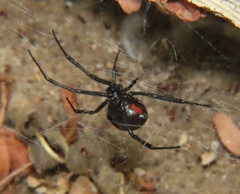
Species: Lactrodectus_hesperus